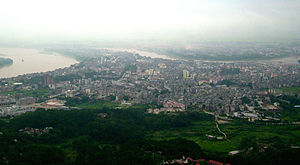
Guigang
Udsigt fra bjergene ovenfor centrum af byamtet Guiping i Guigang
Guigang er et bypræfektur i den autonome provins Guangxi i Folkerepublikken Kina med en befolkning på 4.930.000 mennesker og en befolkningstæthed på 465 indb./km².